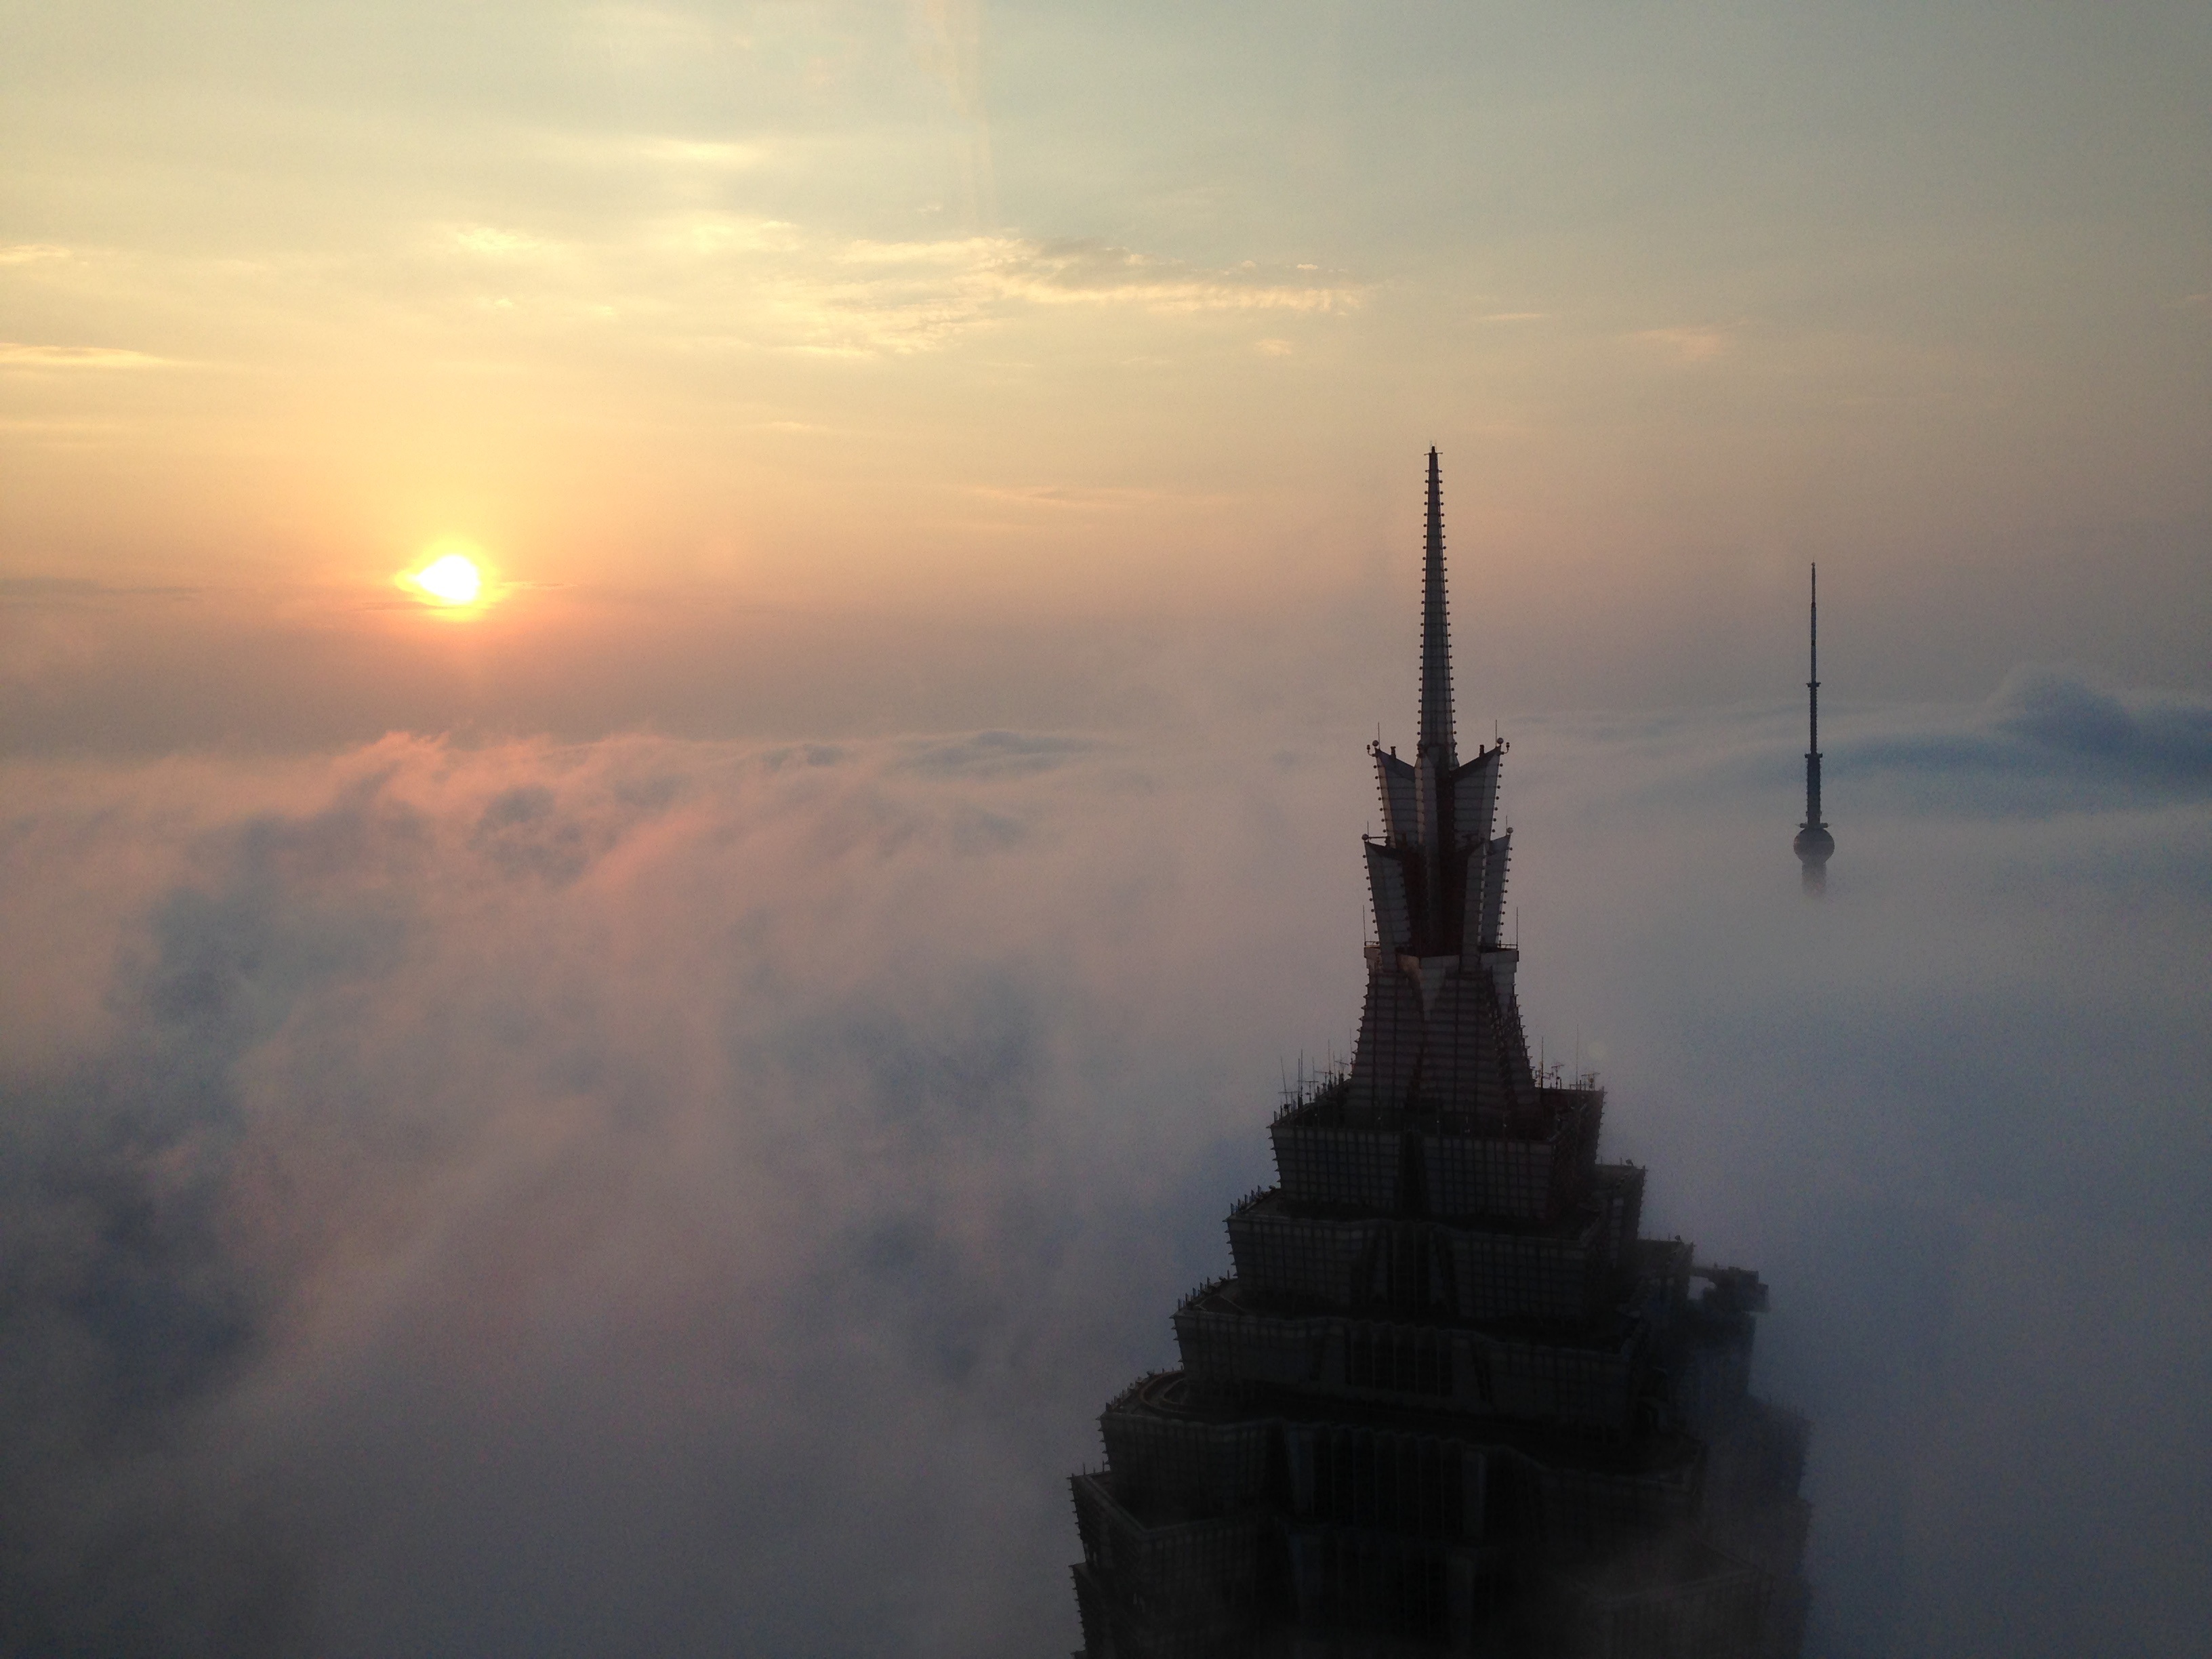
sea, horizon, cloud, sky, fog, sunrise, sunset, mist, sunlight, morning, building, dawn, city, atmosphere, skyscraper, dusk, evening, reflection, tower, weather, haze, atmospheric phenomenon, atmosphere of earth